Bunsaku Arakatsu

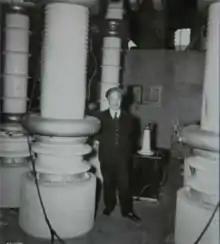
Arakatsu and his accelerator at Kyoto Imperial University.

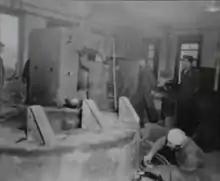
Arakatsu's accelerator demolishing by GHQ.

In 1928, Arakatsu became a professor in Taihoku Imperial University (now called National Taiwan University). In 1934 Arakatsu built a particle accelerator at Taihoku Imperial University in Taihoku, Formosa (now Taipei, Taiwan), and performed the first atomic nucleus collision experiment in Asia there, right after the experiment performed in Cavendish Laboratory of University of Cambridge. He discovered that each nuclear fission of a U-235 atom yields, on average, 2.6 neutrons.